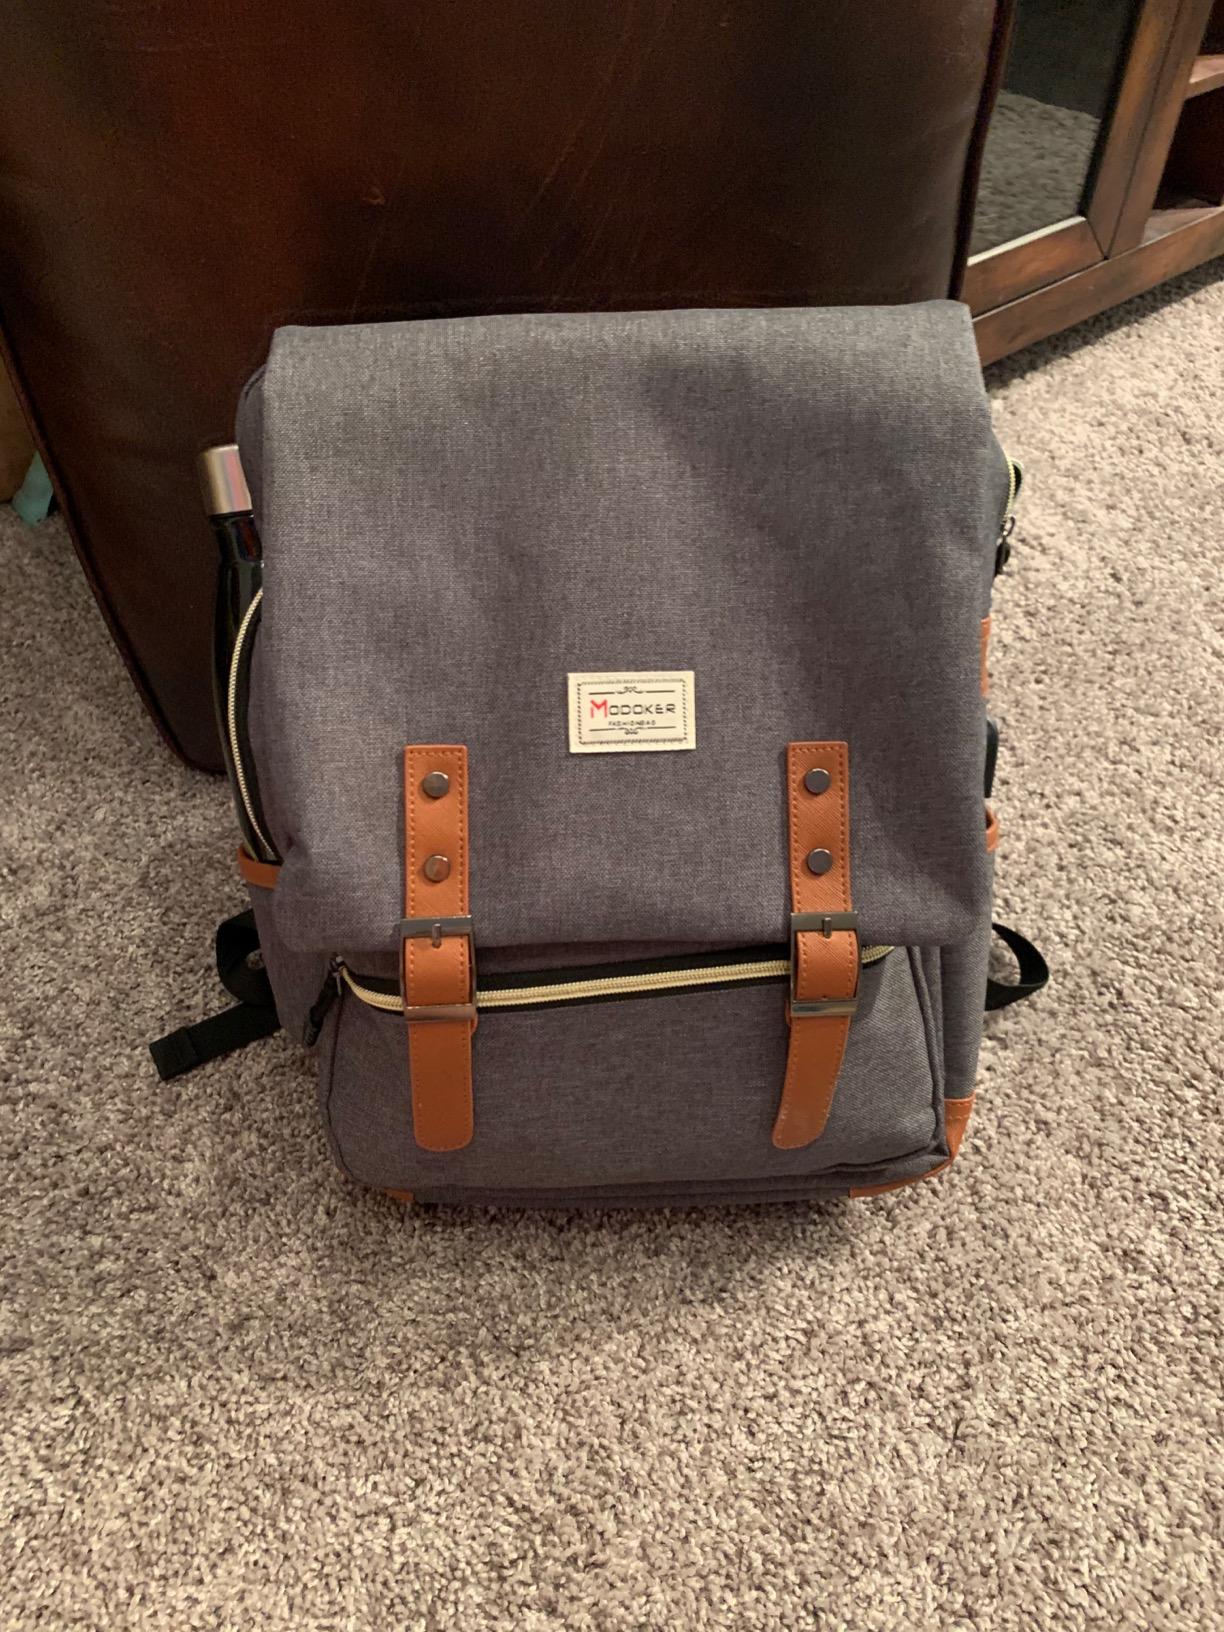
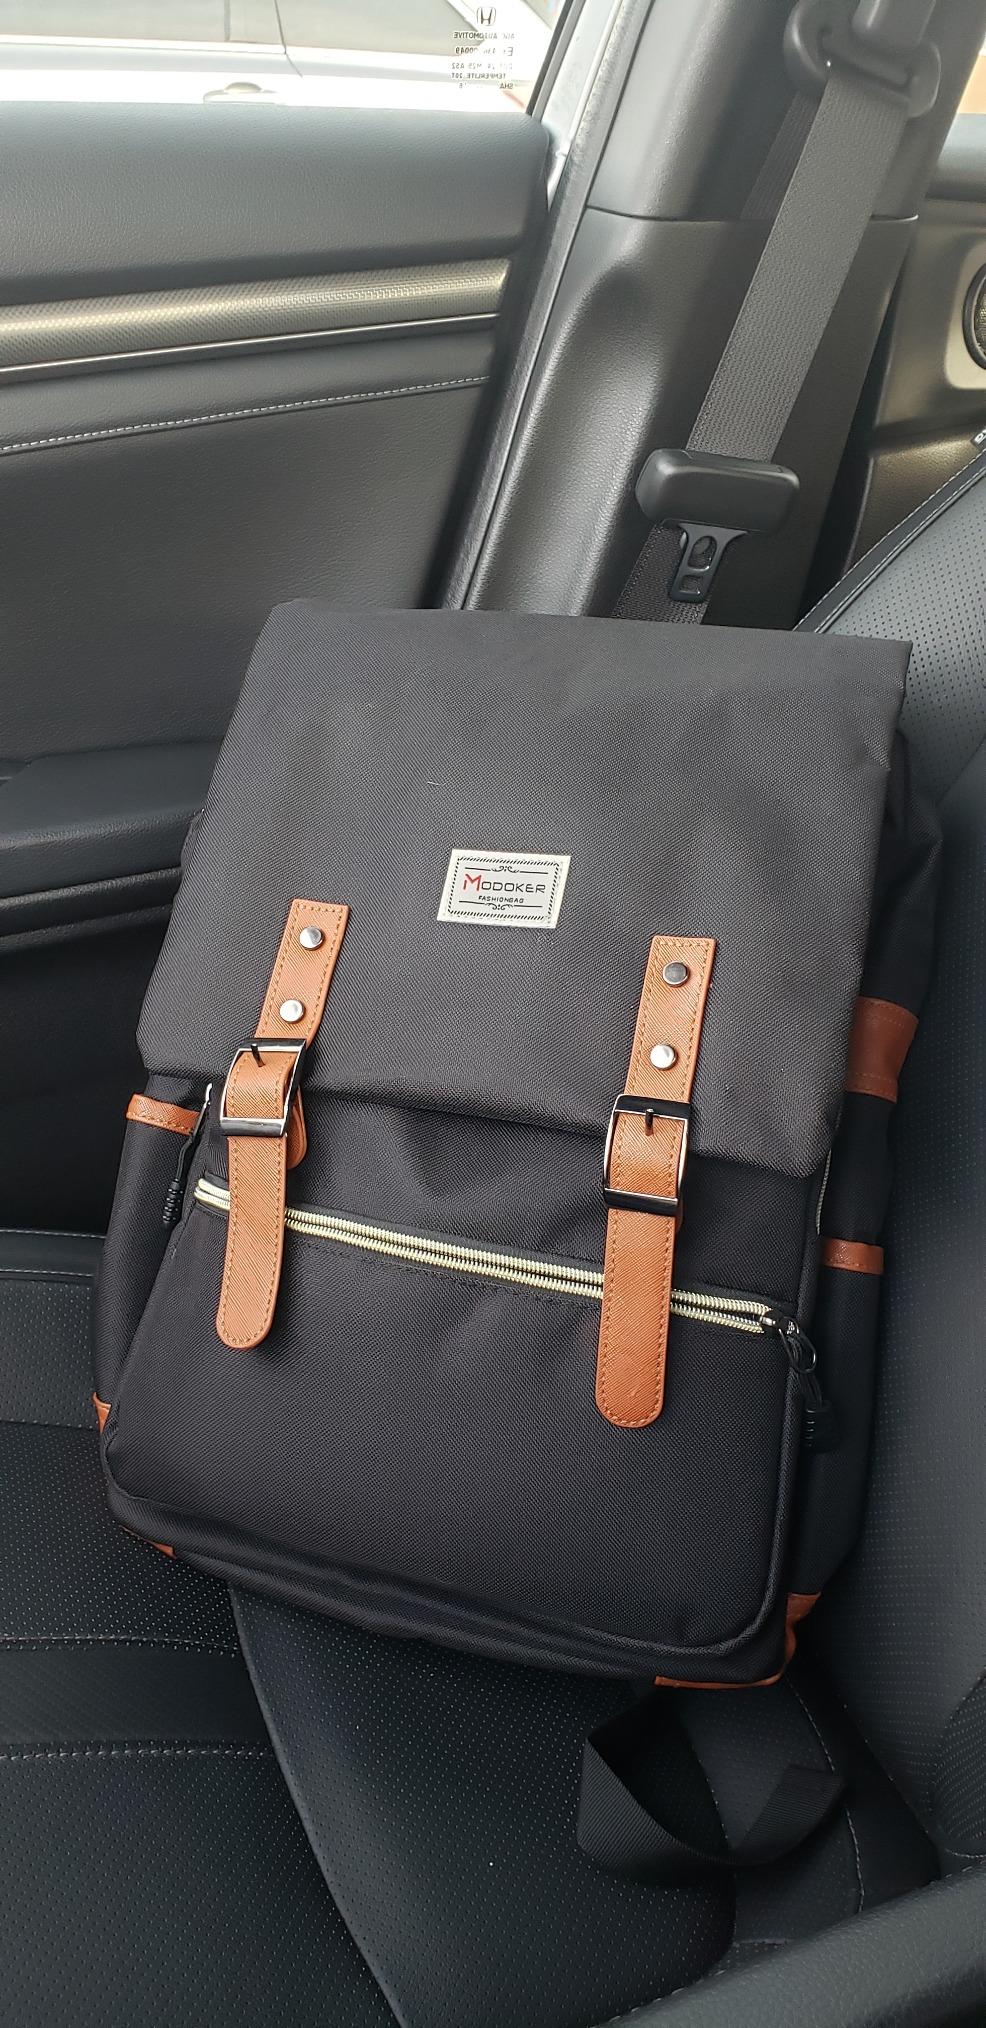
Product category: bag
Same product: no